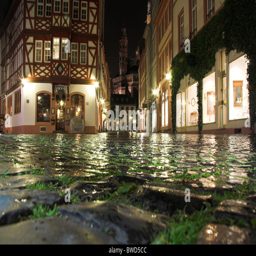
low angle of a cobbled square , half - timbered house at night